University of Melbourne Student Union

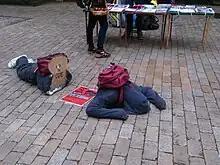
Students Protest Against Education Cuts. University of Melbourne Parkville, September, 2013

Political clubs in 2020 include Melbourne International Relations Society (MIRS) Liberals, the ALP Club (Labor Left), Labor (Labor Right), Greens, Socialist Alternative and Solidarity, as well as clubs representing Amnesty International and the Political Interest Society.